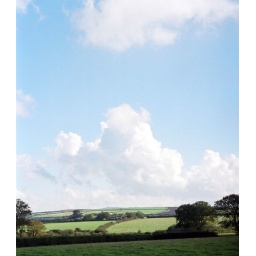
cloud in a field vi